Mariam Fardous

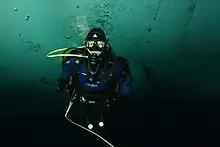
Mariam Fardous dives in the underwater of the Arctic Ocean

Fardous worked as a doctor after she graduated from the Medical College of KAU in 2009. She had already learned to dive in the Red Sea the year before as she was inspired by the stories about diving there which were told by her father when she was a child. She decided to be the first Arab women to dive deep in the Arctic Ocean and then to reach the North Pole Her attempt interested the Saudi women community as they were generally prohibited from driving, competing in sports under restricted women's rights and Sharia law. Many of these were relaxed in 2017.